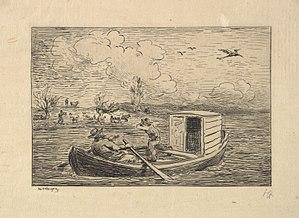
Charles-François Daubigny, né le 15 février 1817 à Paris où il est mort le 19 février 1878, est un peintre et graveur français. Rattaché à l’école de Barbizon, il est considéré comme un des peintres charnières entre le courant romantique et l’impressionnisme.